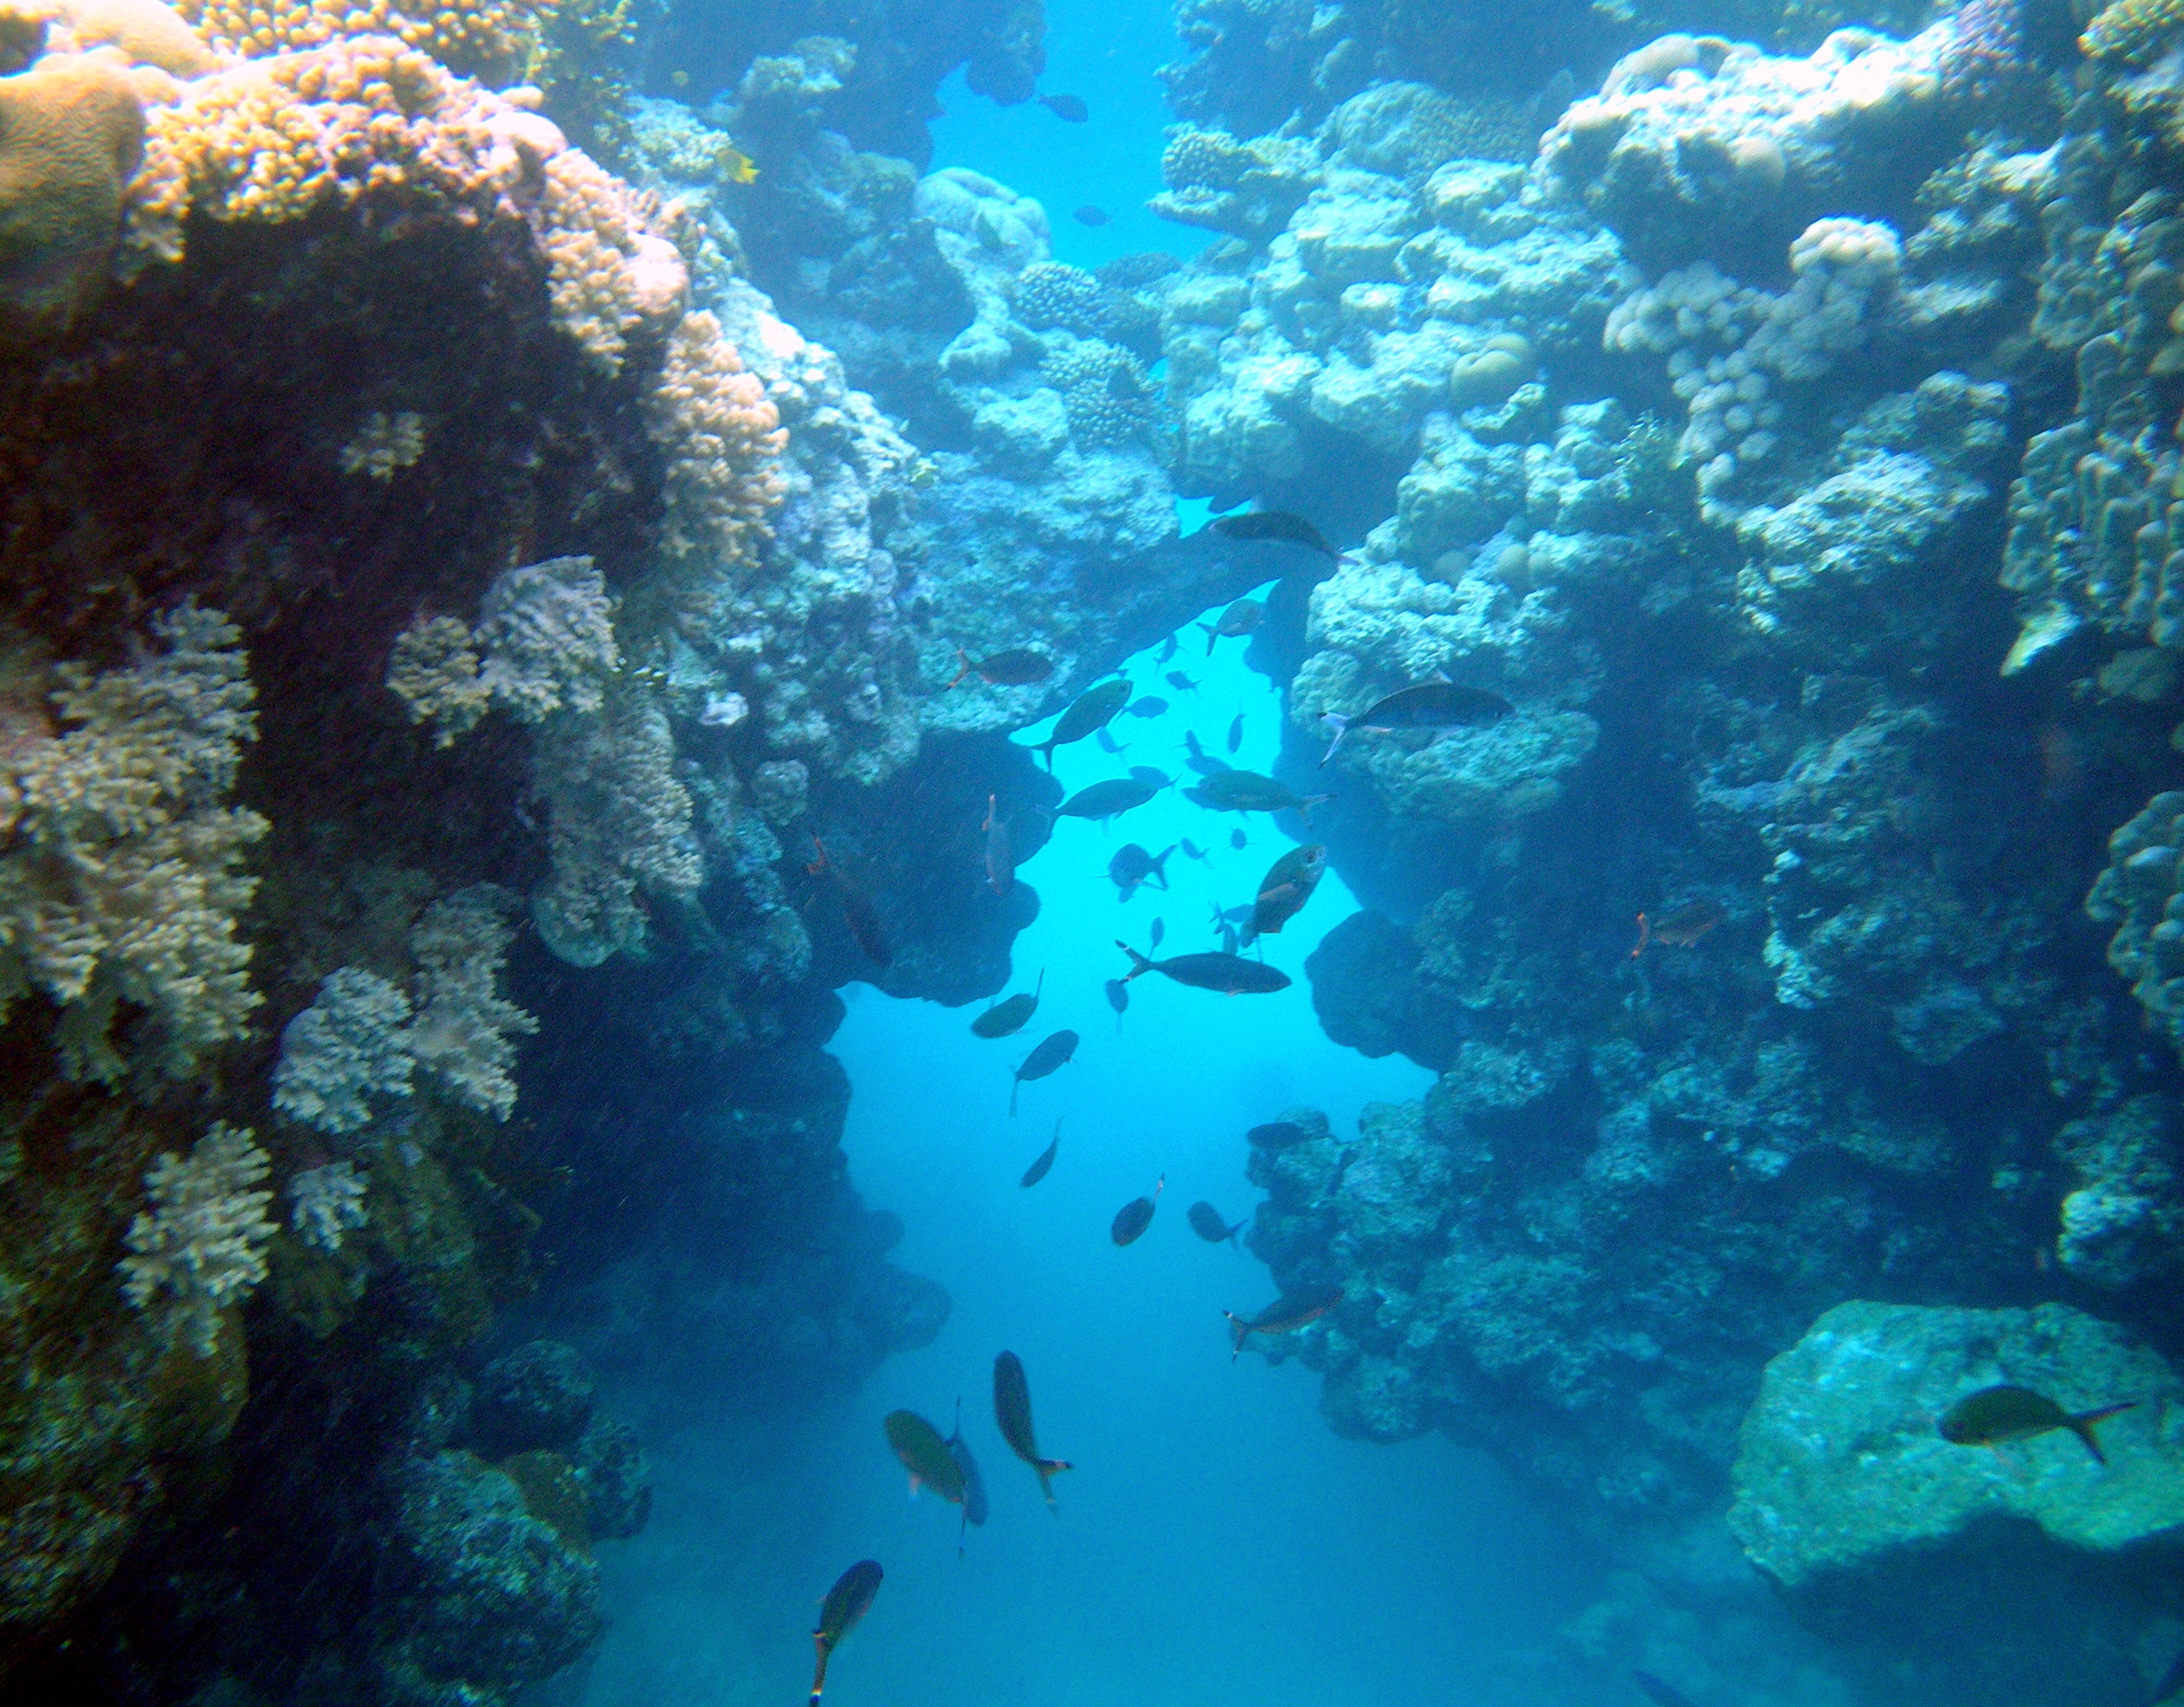
sea, underwater, red, biology, coral, coral reef, reef, egypt, sports, habitat, natural environment, marine biology, coral reef fish